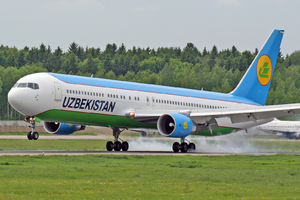
Uzbekistan Airways
Uzbekistan Airways er det nationale, statsejede flyselskab fra Usbekistan. Selskabet har hub og hovedkontor på Tashkent International Airport i landets hovedstad Tasjkent. Det blev etableret i januar 1992.